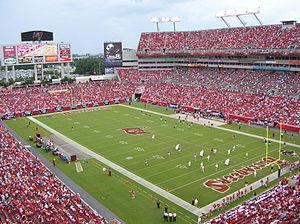
Raymond James Stadium, Tampa, Floride, USA
Le Super Bowl LV est un match de football américain constituant la finale de la saison 2020 de la NFL.
Tampa est une ville américaine, siège du comté de Hillsborough sur la côte occidentale de l'État de Floride. Elle se situe à environ 300 km au nord-ouest de Miami, sur la baie de Tampa. Découverte au début du XVIᵉ siècle par les Espagnols, la ville est fondée autour du fort Brooke et connaît un véritable essor après la découverte du phosphate en 1883.
Cet article est une liste des stades actuels de la Ligue nationale de football, classés par capacité, par emplacement, par année d'utilisation et par équipe. Bien que la Ligue nationale de football compte 32 équipes, il n'y a que 31 stades à plein temps, car les Giants de New York et les Jets de New York partagent le stade MetLife. Ce nombre devrait diminuer à 30 lorsque les Rams de Los Angeles et les Chargers de Los Angeles commenceront à partager le SoFi Stadium en 2020.
La Gold Cup 2017 est la 14ᵉ édition de la Gold Cup, organisée aux États-Unis, du 7 au 26 juillet 2017.